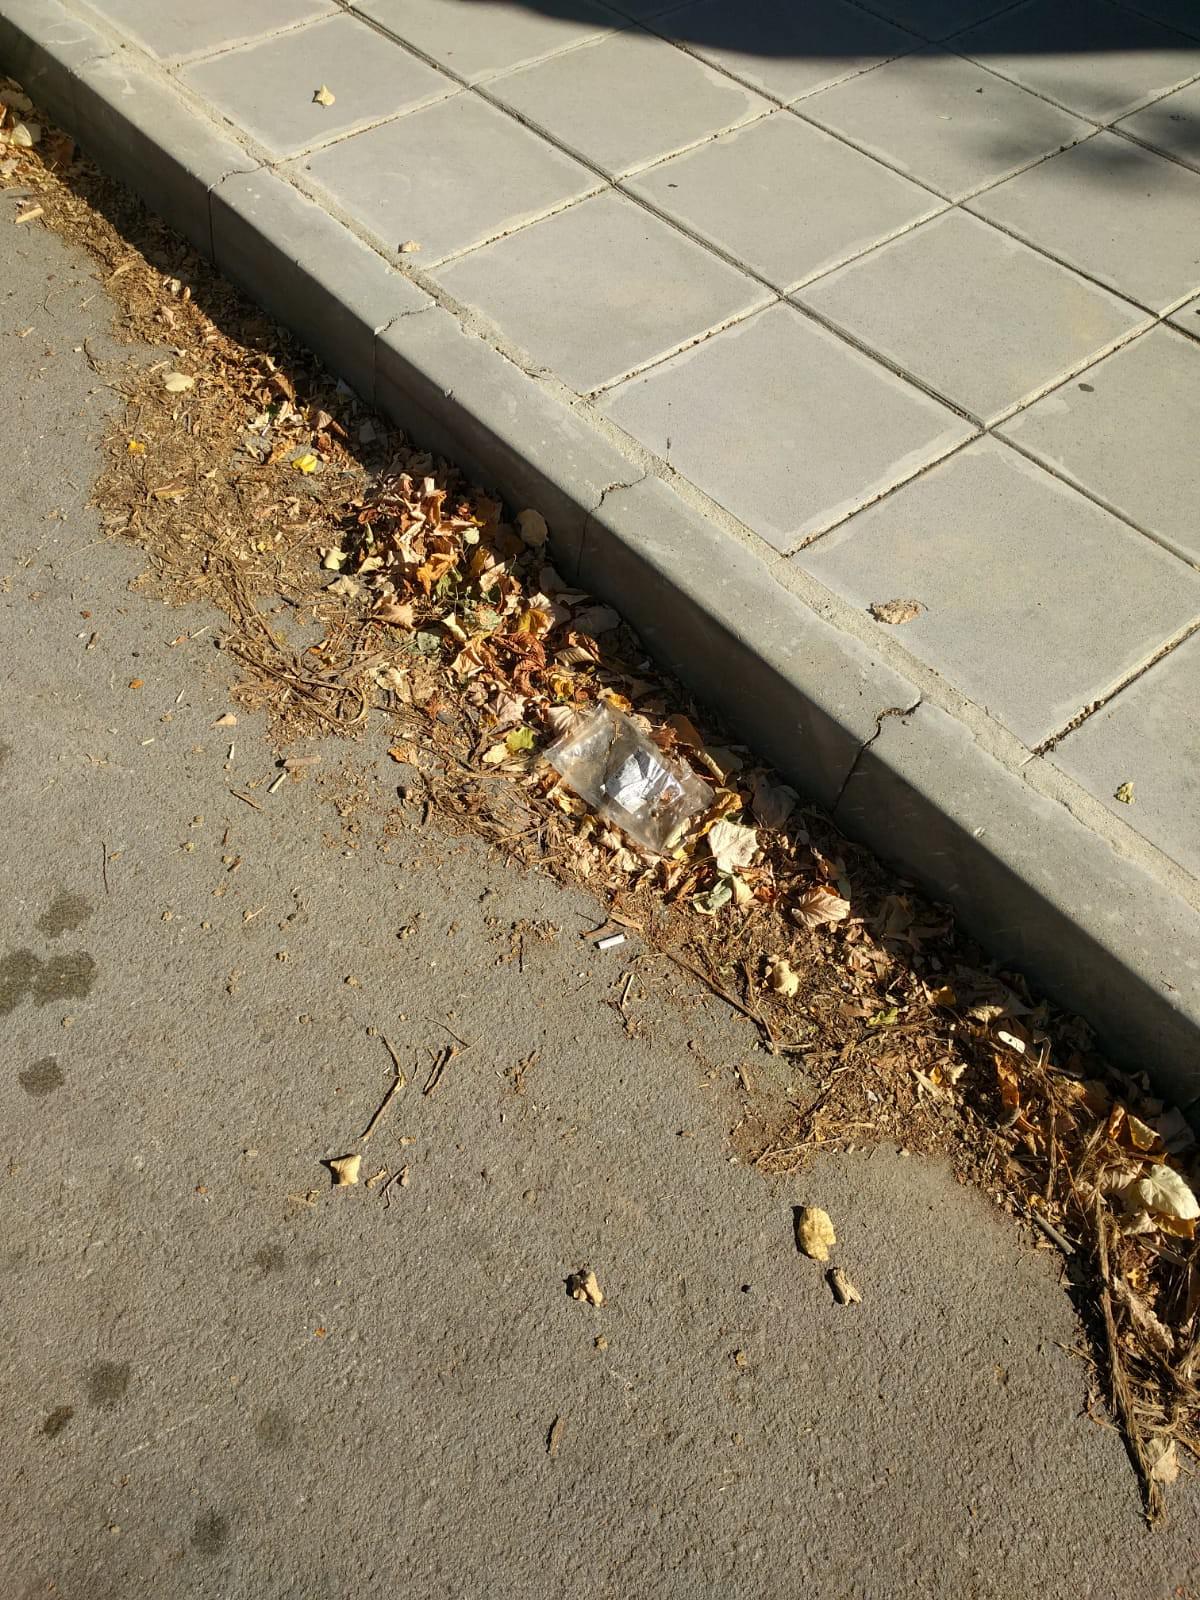
Object: Other plastic wrapper (Plastic bag & wrapper)

Object: Cigarette (Cigarette)